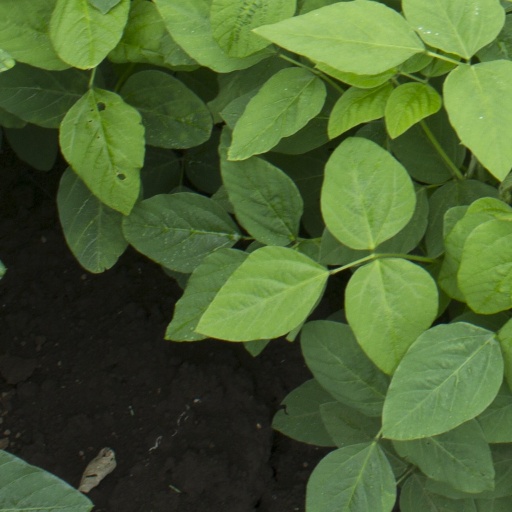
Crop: soybean